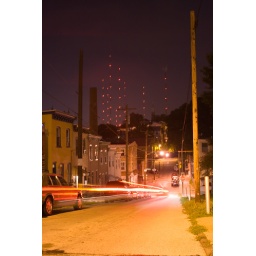
Looking northwest on Pechin street in Manayunk at the Roxborough broadcasting tower farm. Philadelphia, Pennsylvania, 2007.